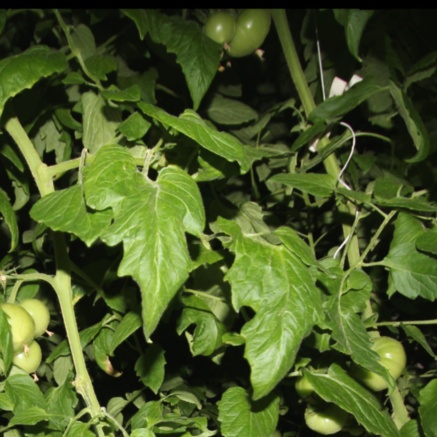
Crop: tomato